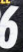
Number: 6